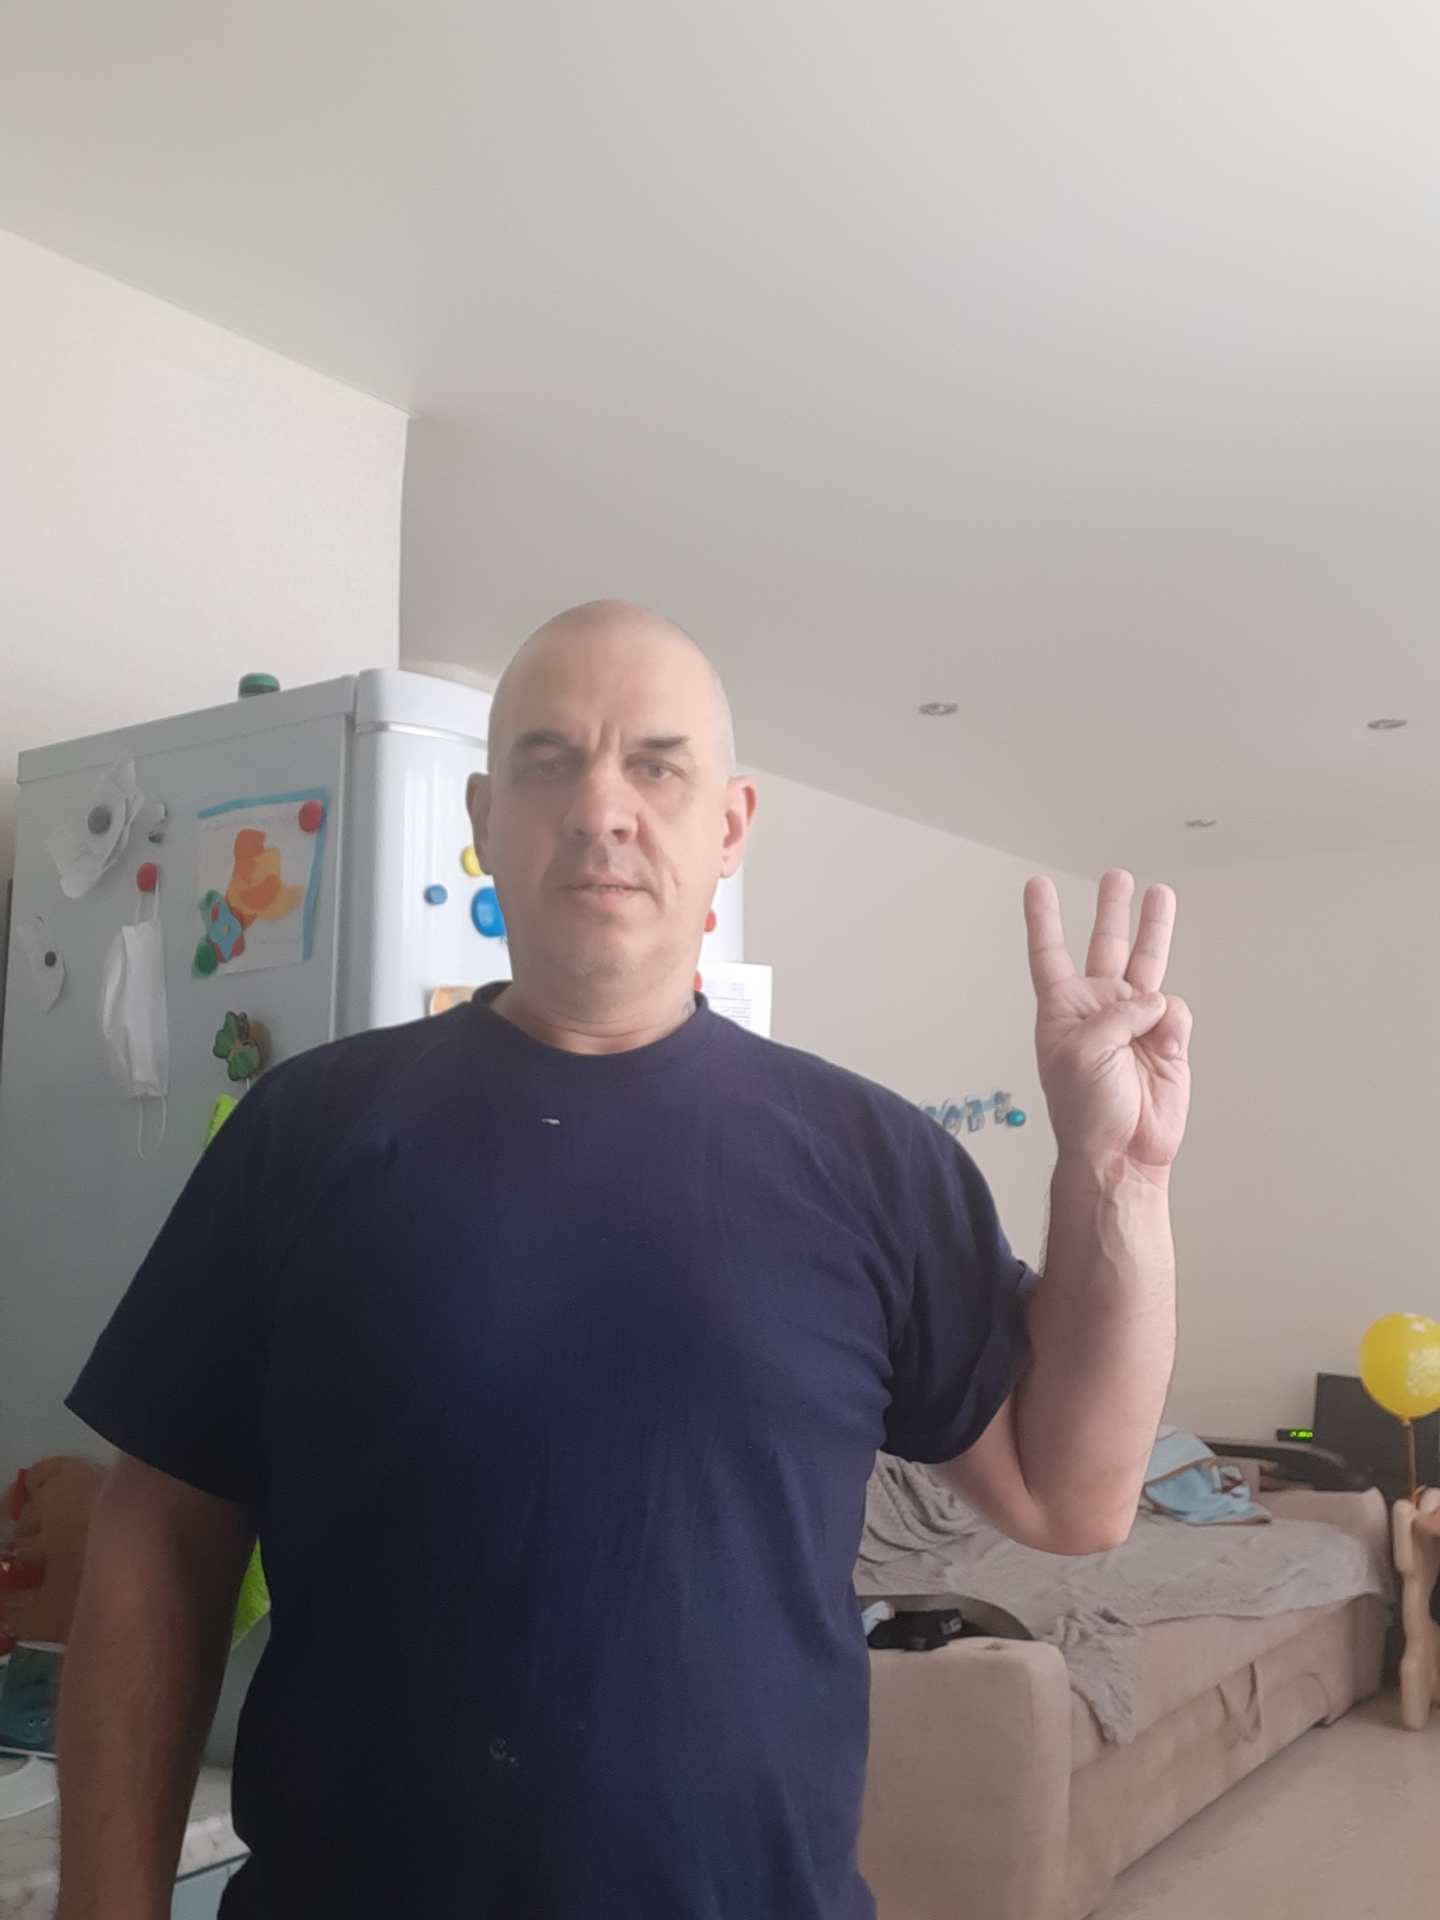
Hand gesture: three